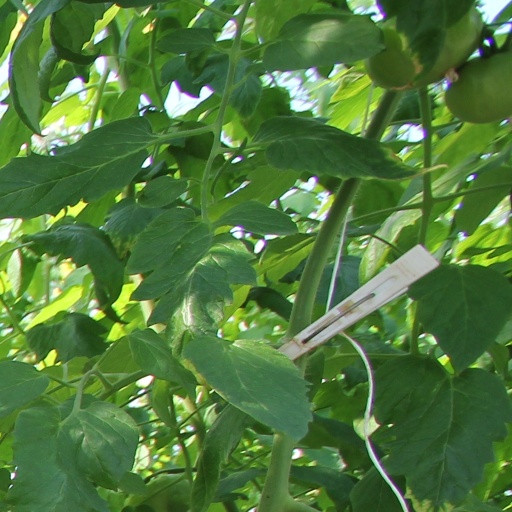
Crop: tomato